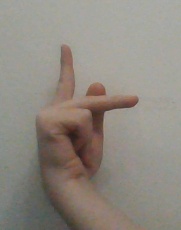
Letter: dha